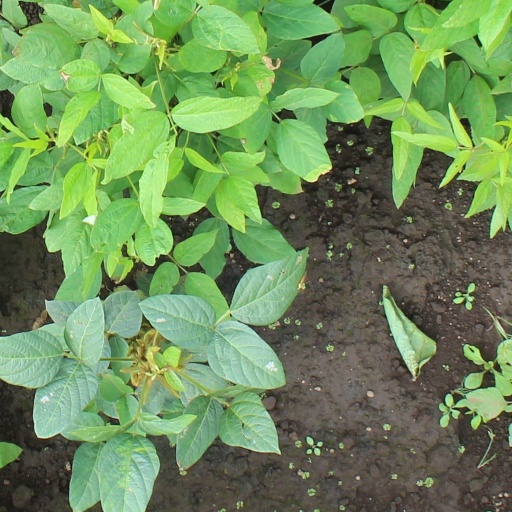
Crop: soybean